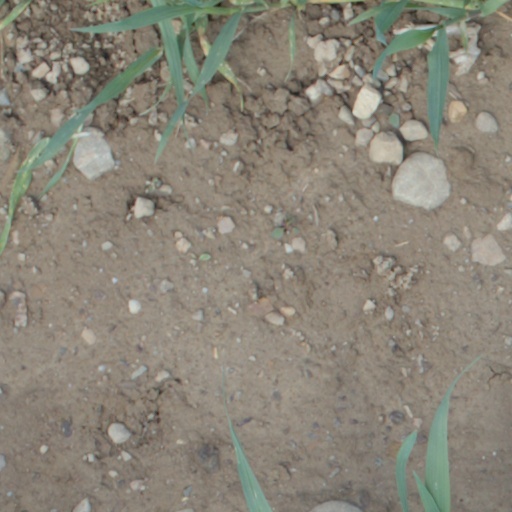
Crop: wheat